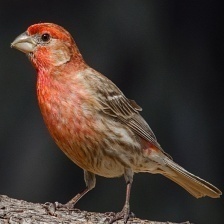
Species: HOUSE FINCH
Scientific name: HAEMORHOUS MEXICANUS
ImageNet parent category: house_finch